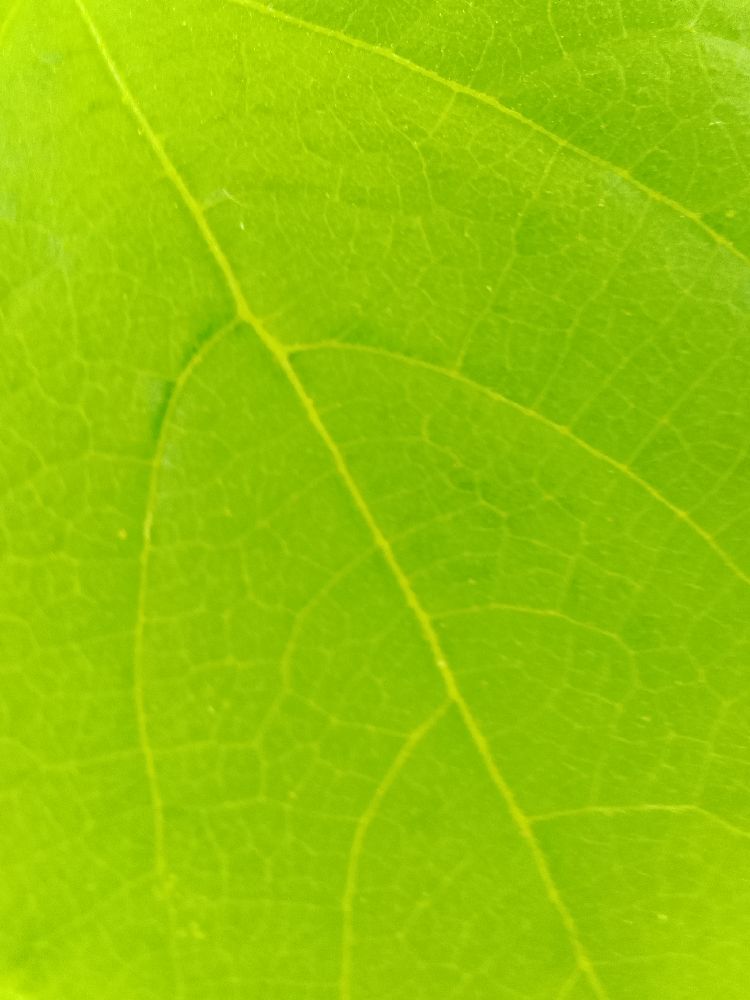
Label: healthy